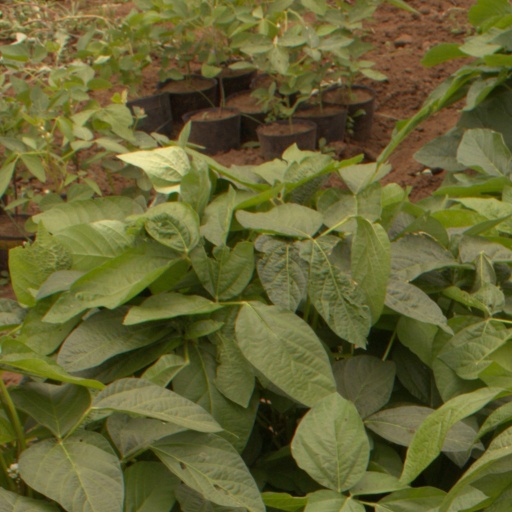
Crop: soybean